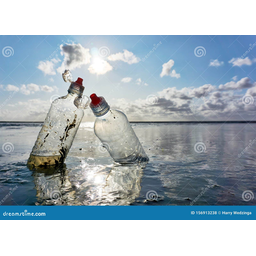
Label: plastic